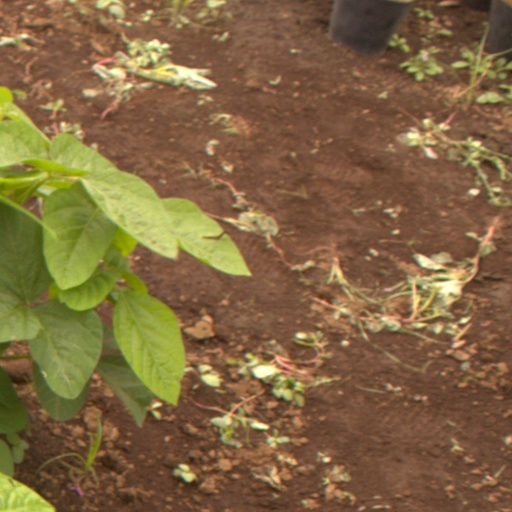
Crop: soybean